Baku railway station

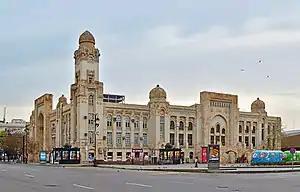
Baku Electrical Railway Station, built in 1846

The first station building dates back to 1880, with the launch of the Baku-Tbilisi railway. The architecture of the first building was in the Moorish Revival style. In 1926, the second station complex, Sabunchu Station, was designed and constructed to serve the electrified Baku–Sabunchu railway. The architecture of the second building is also in the Moorish Revival style. In 1967, the 28 May metro station was built and connected to the Sabunchu Station by a pedestrian tunnel. In 1977, the station underwent a major renovation, during which a modern station building was built, adjacent to the old Sabunchu Station. In 2017, the station underwent a renovation again.